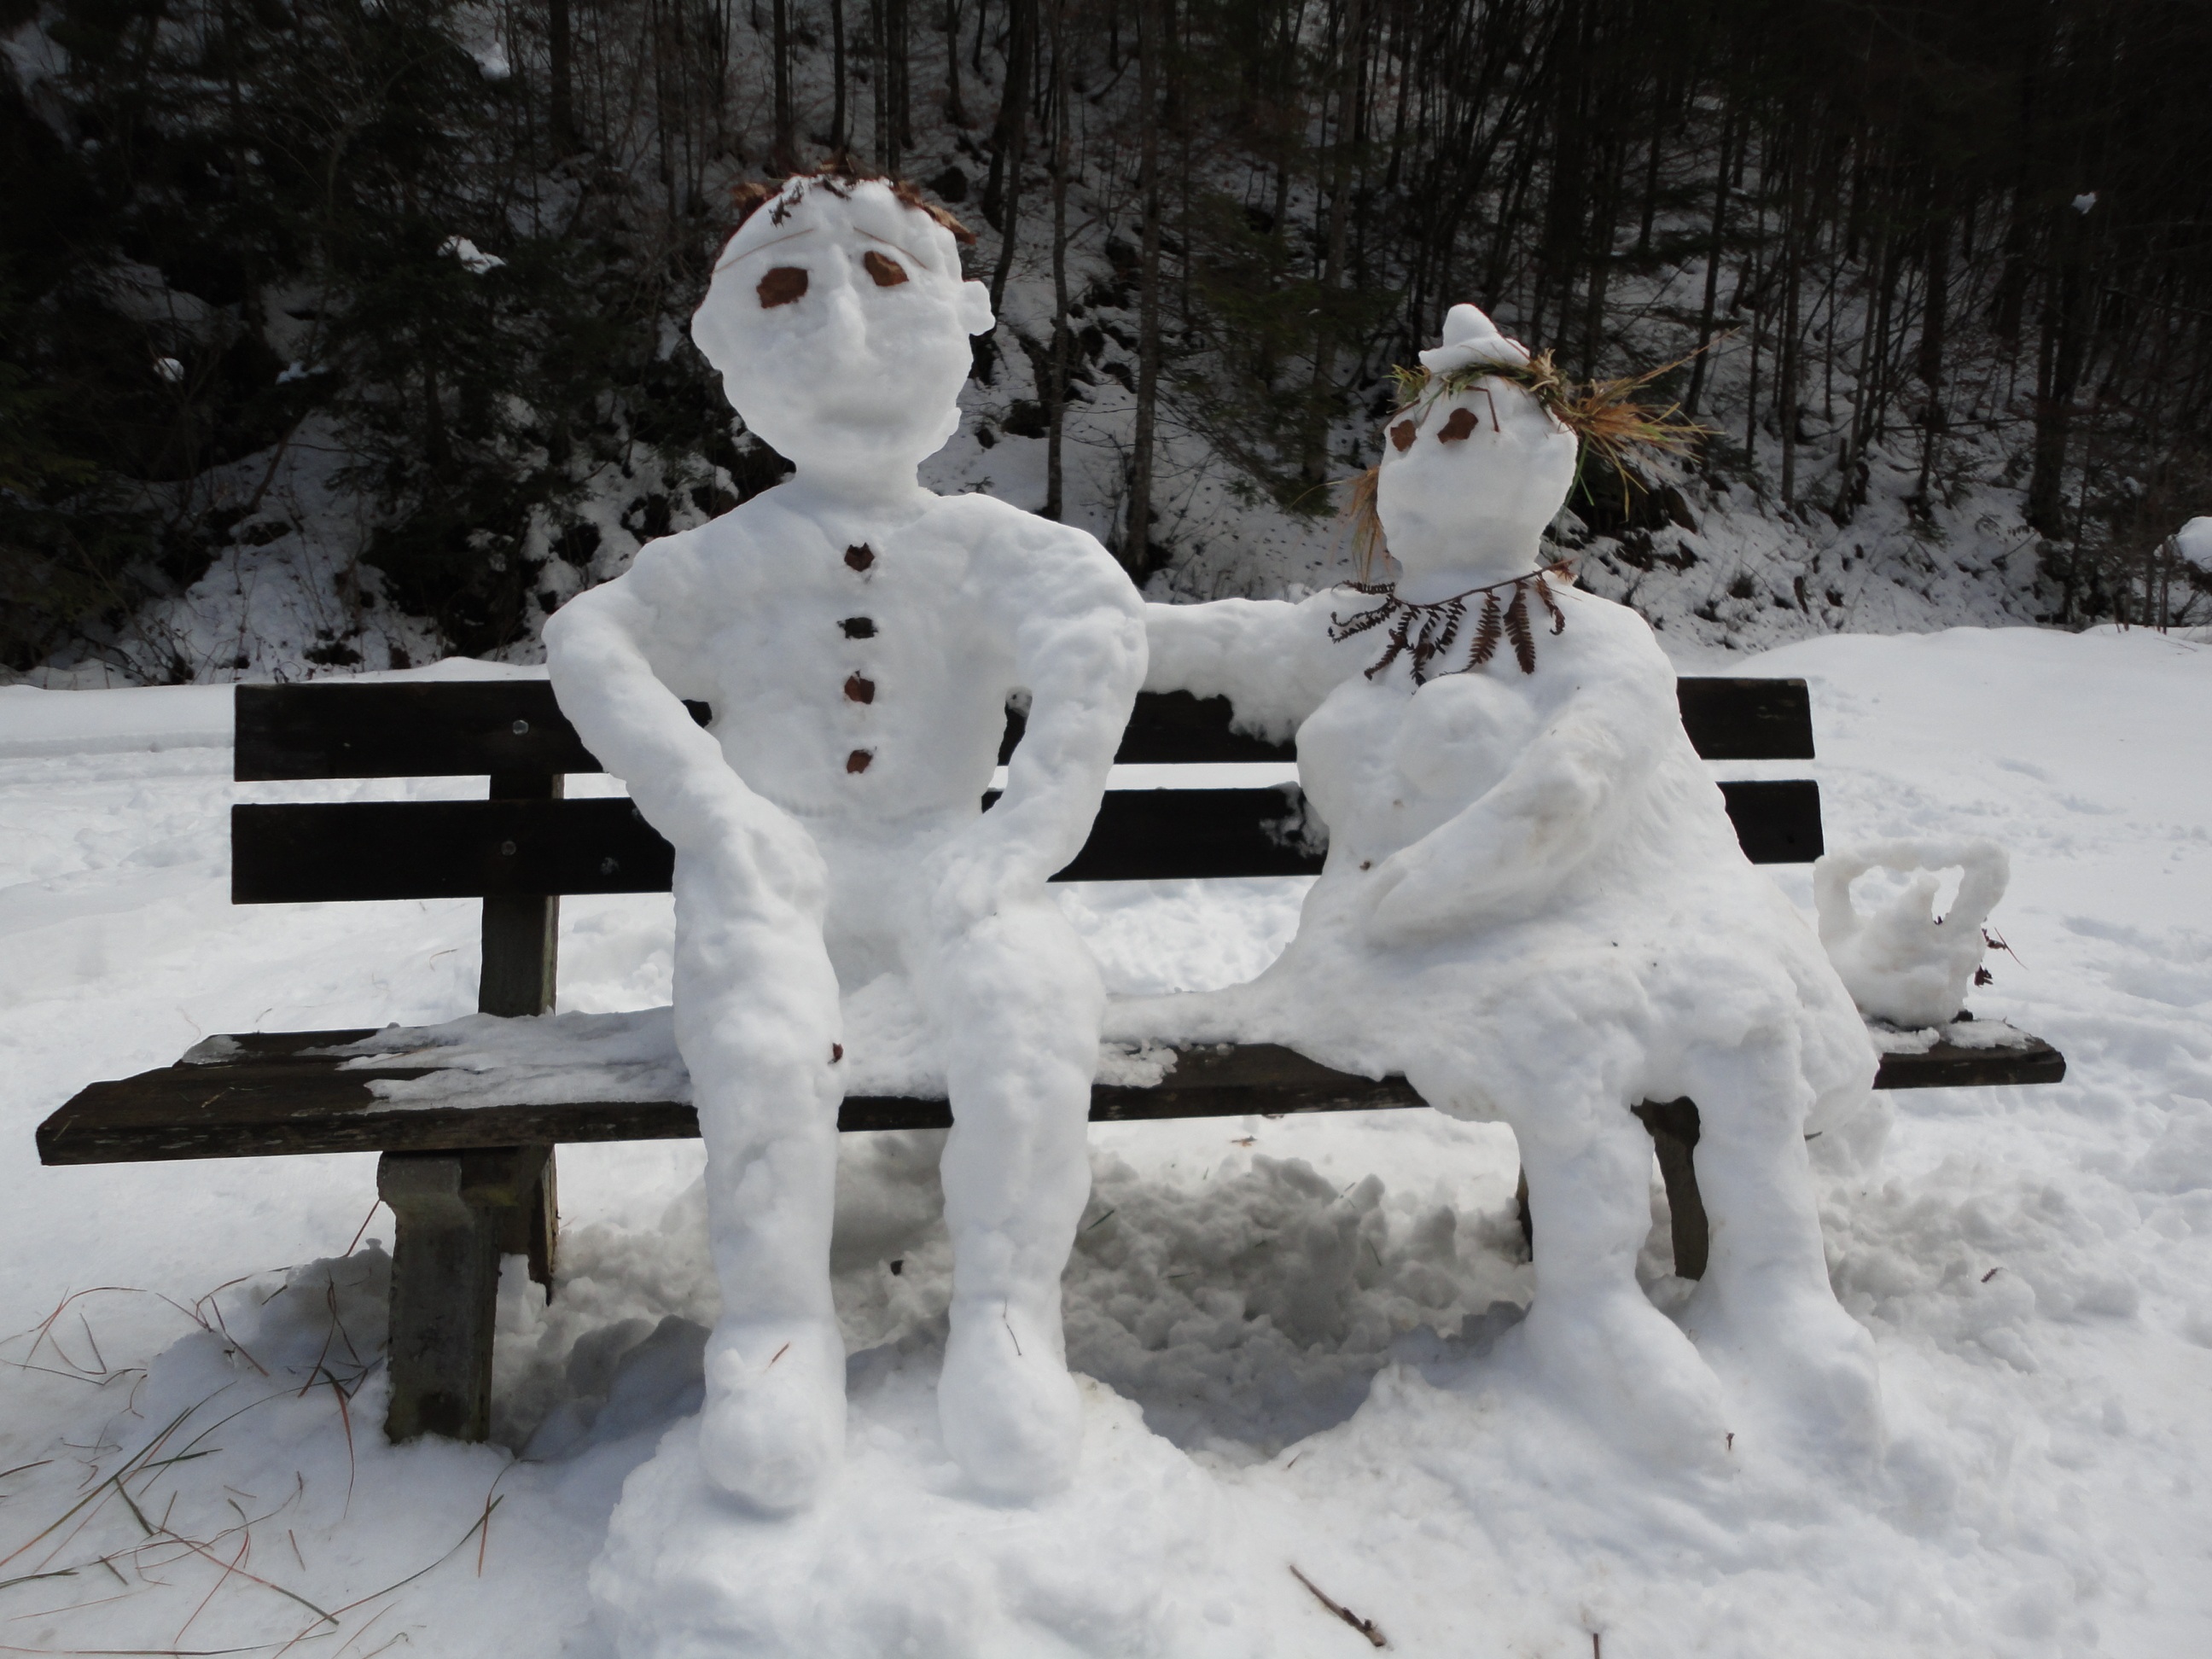
snow, winter, white, weather, season, austria, figure, snowman, funny, blizzard, styria, freezing, senses, snow man, snow woman, winter storm